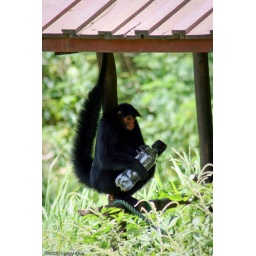
Spider monkey showing off his skill in opening an closing the cap on a plastic bottle.